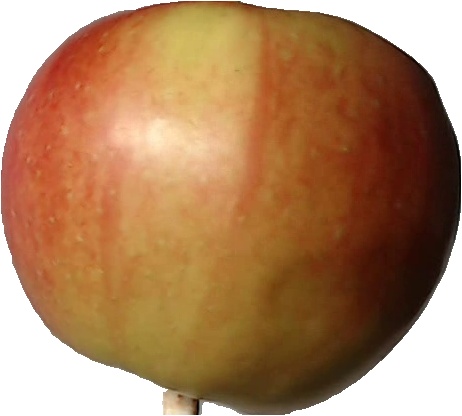
Label: apple_red_2